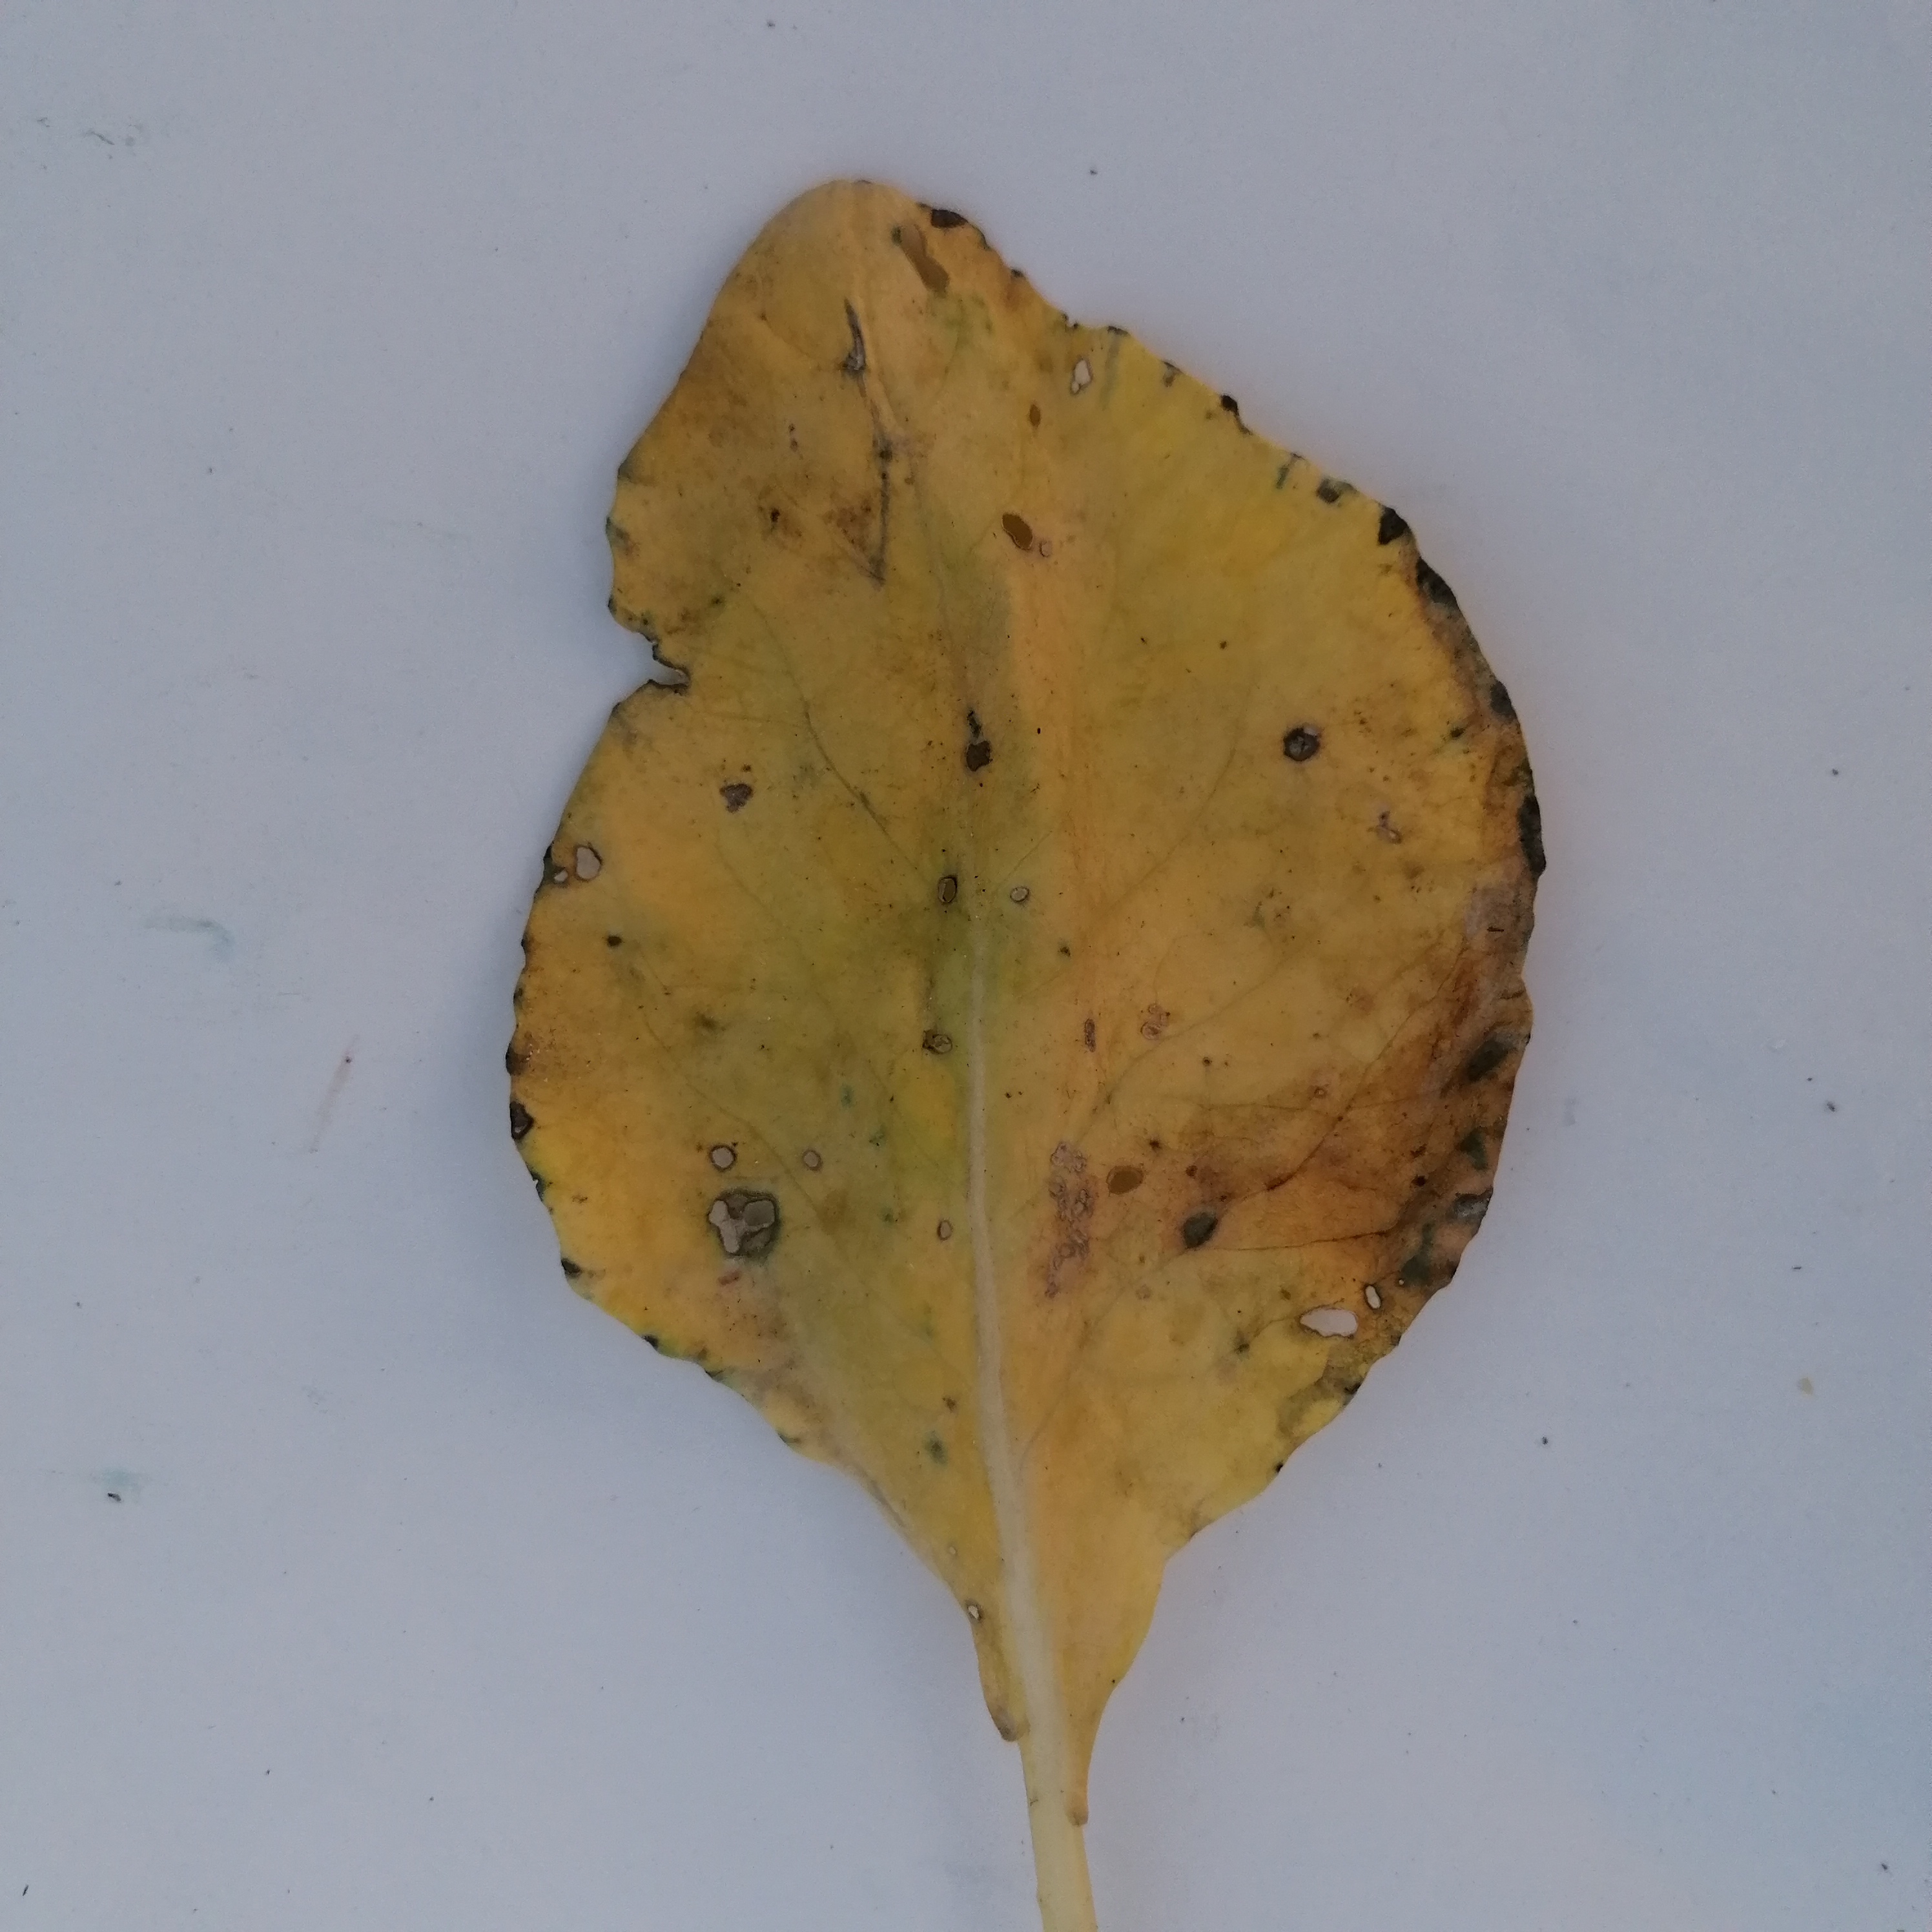
Label: Black Rot